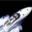
Label: ship